Emperor (2020 film)

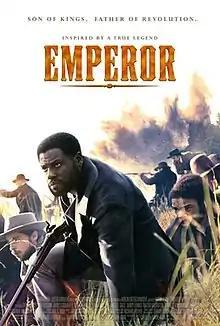
Film poster

Emperor is a 2020 American historical drama film directed by Mark Amin (in his directorial debut) and written by Amin and Pat Charles. The film stars Dayo Okeniyi, James Cromwell, Kat Graham, and Bruce Dern. It is based on the true story of Shields Green, an African American slave nicknamed "Emperor", who escaped to freedom and participated in abolitionist John Brown's raid on Harpers Ferry.